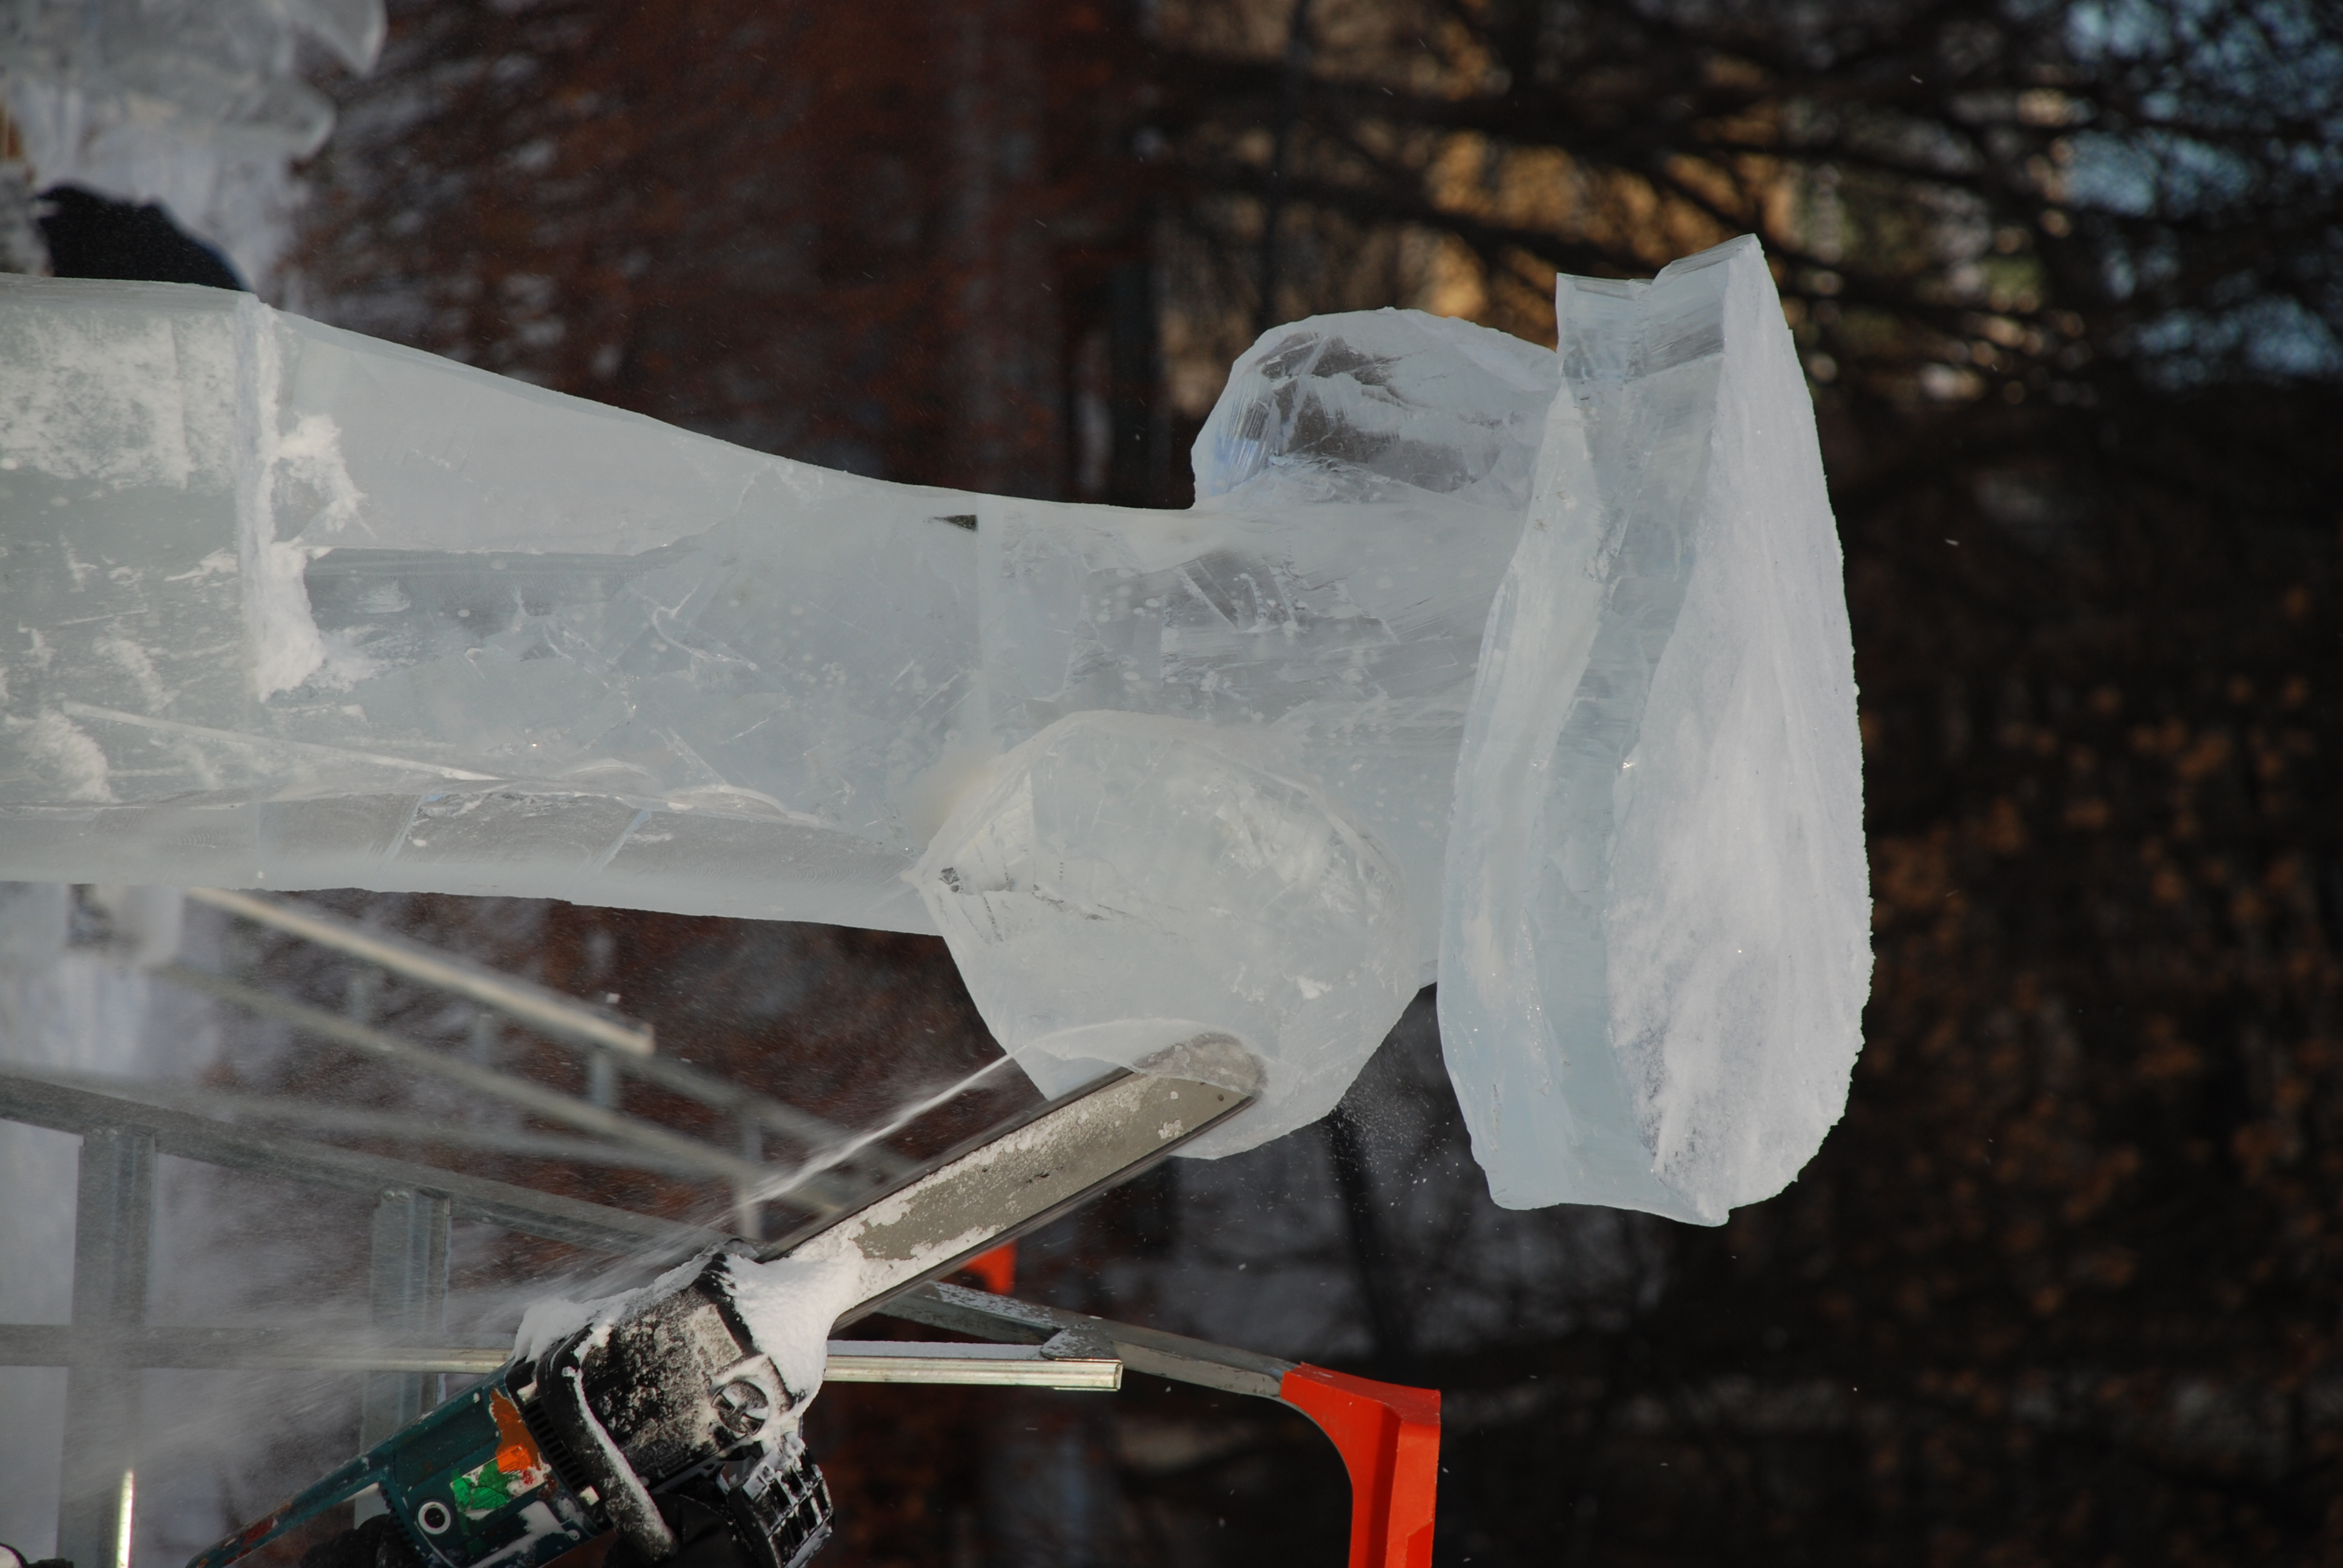
water, snow, winter, white, ice, weather, nikon, season, sculpture, d80, melting, nikond80, freezing